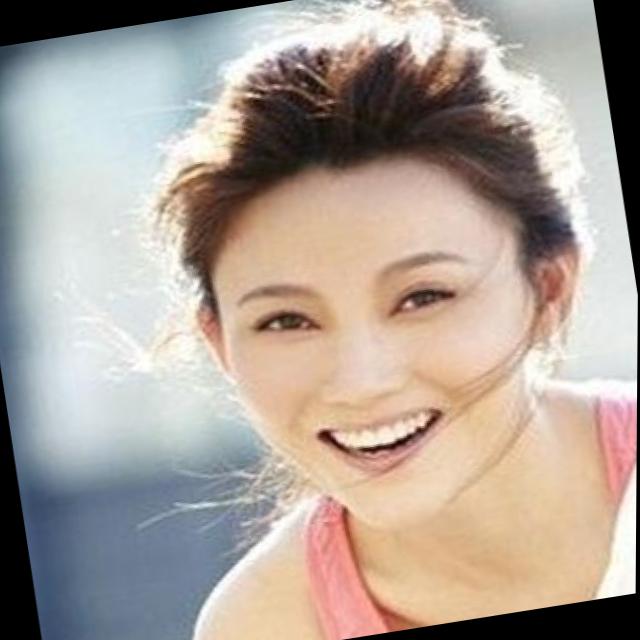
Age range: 21-44